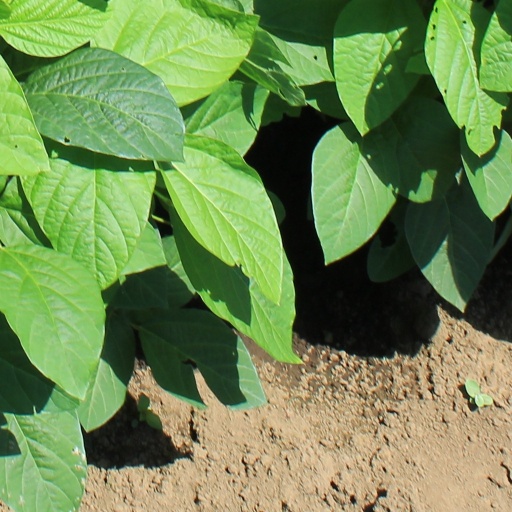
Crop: soybean